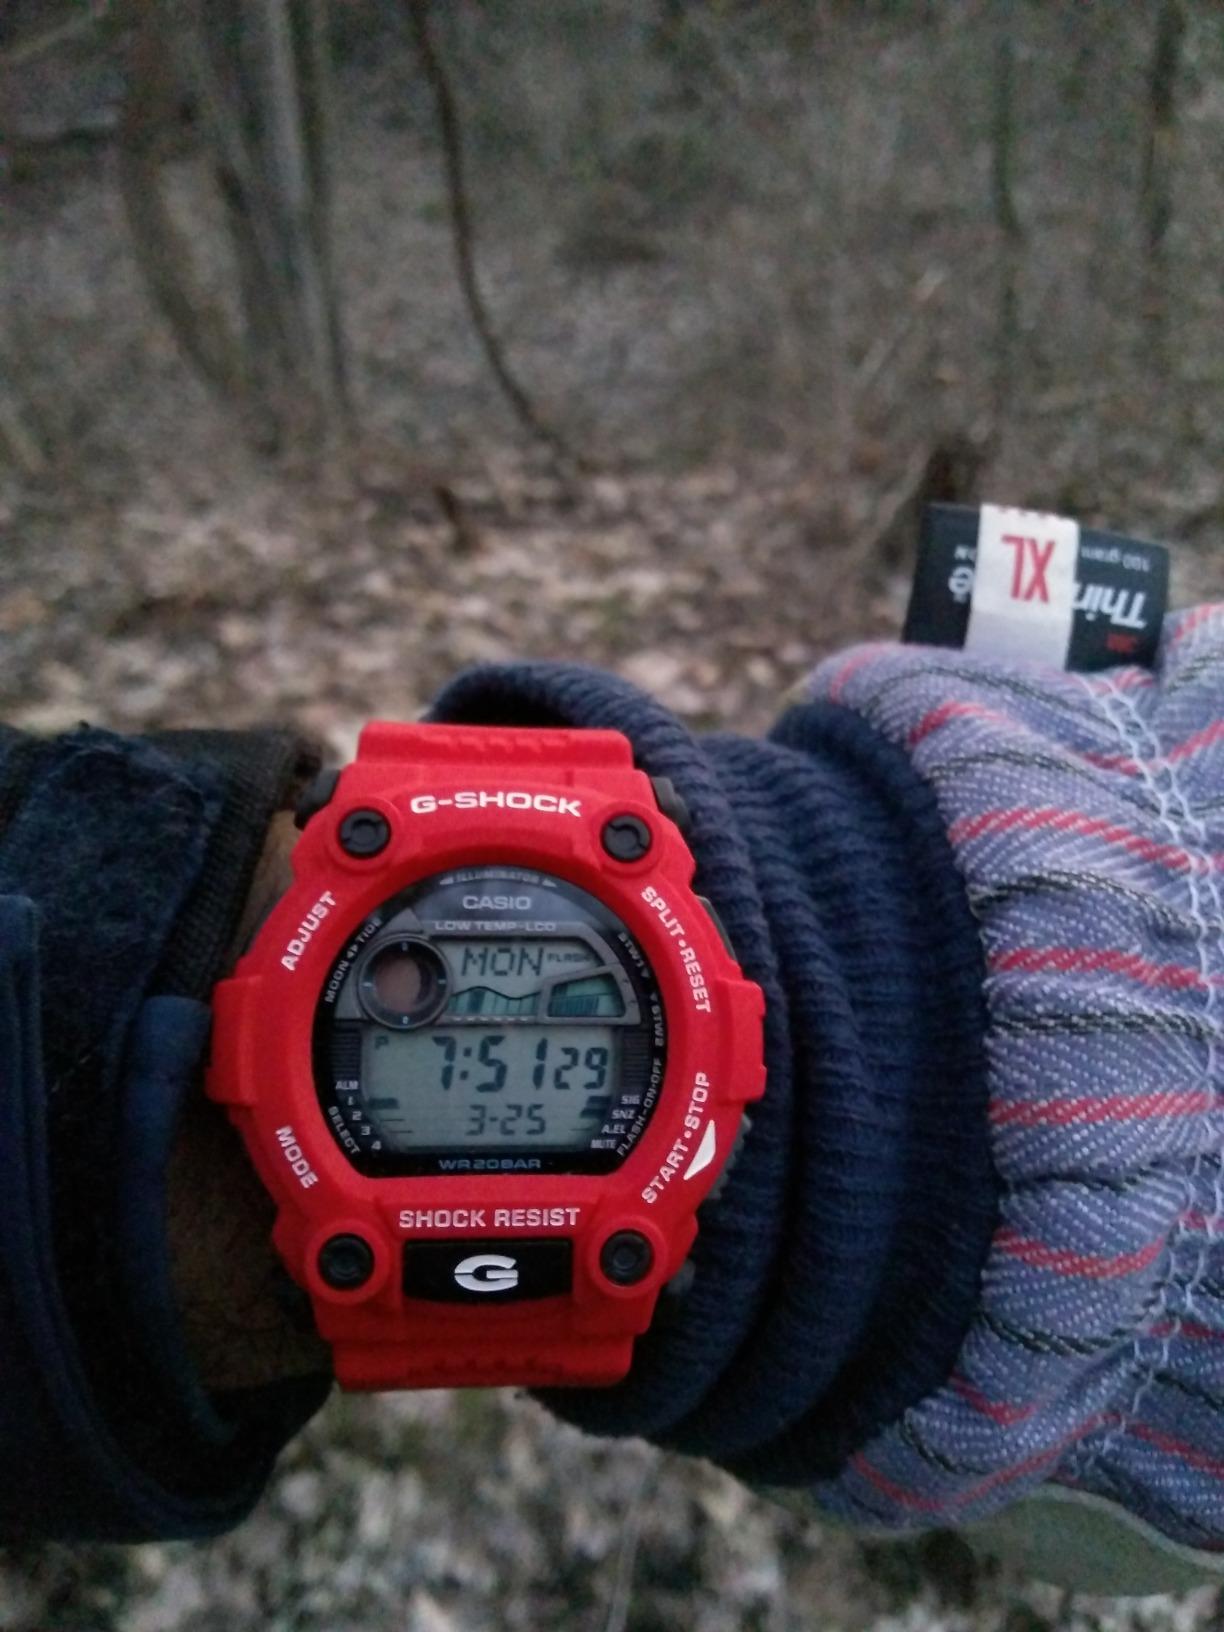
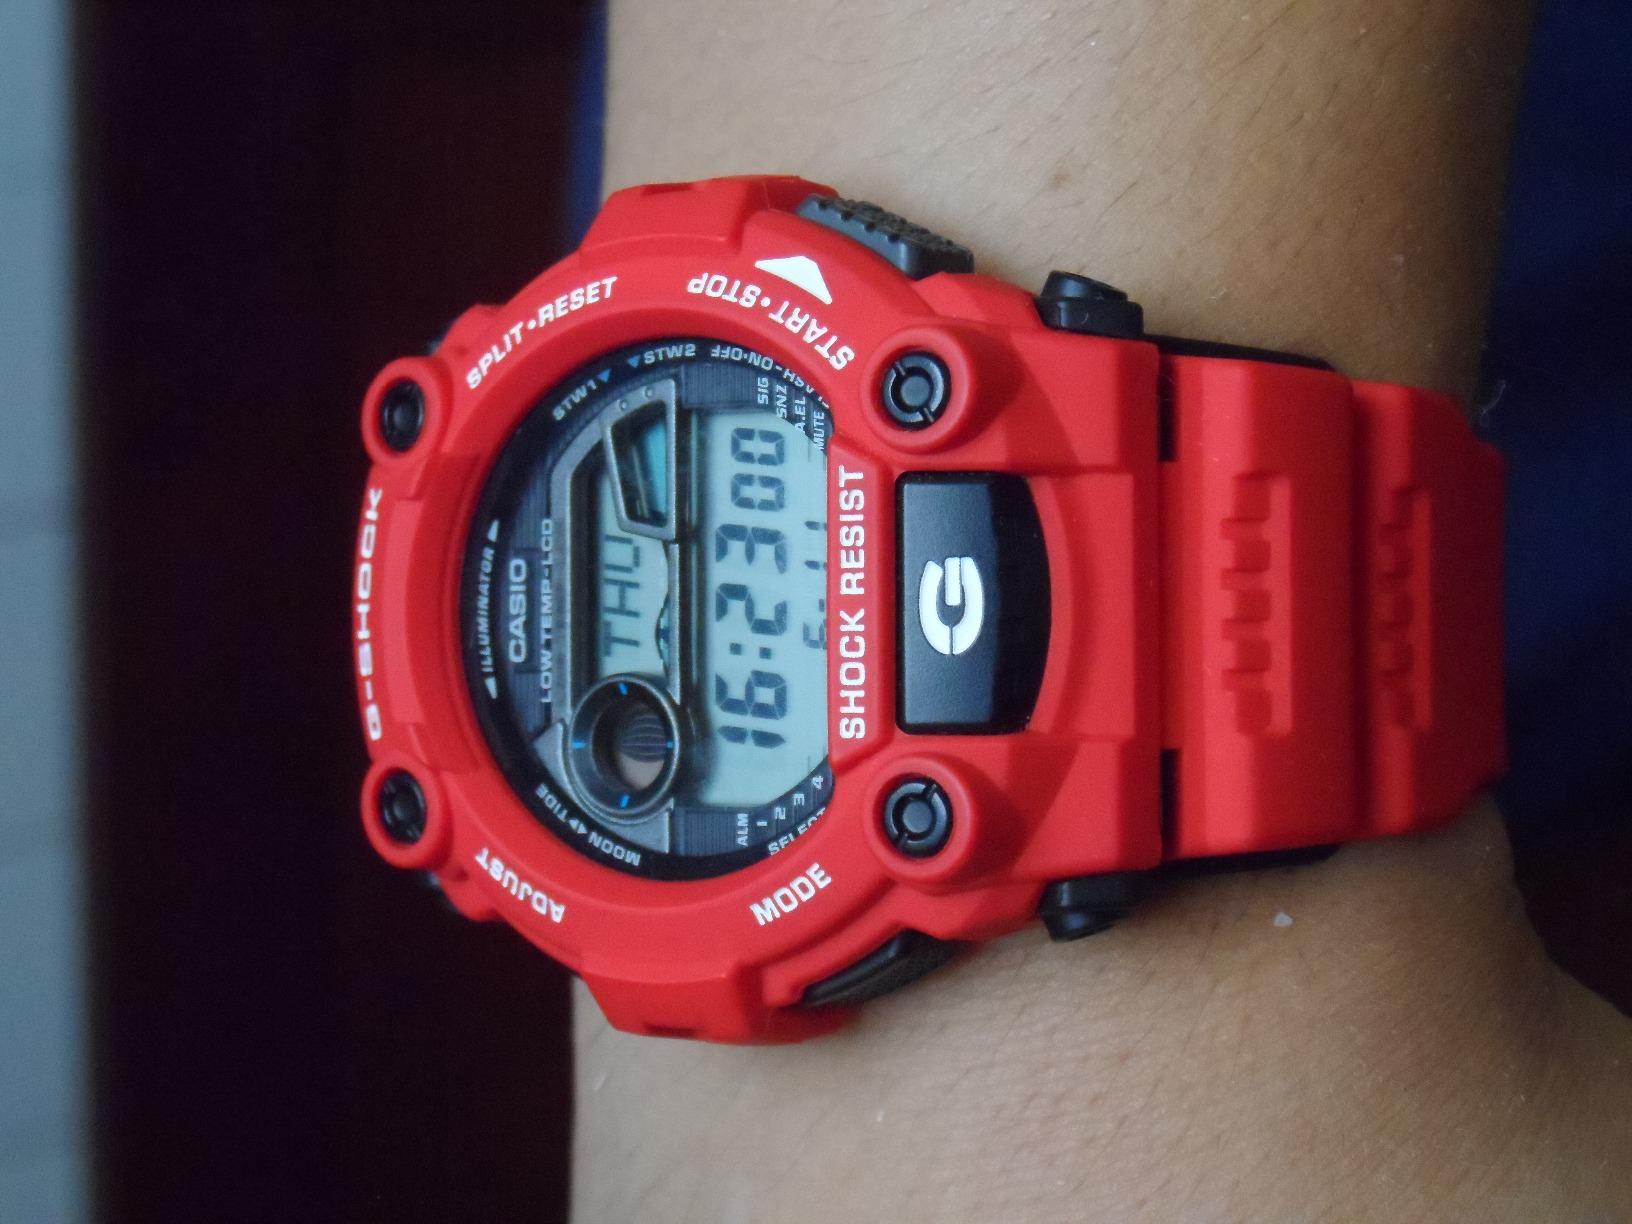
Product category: accessories_watch
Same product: yes